Mortal Folly and Mortal Recoil

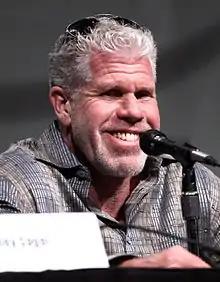
"Mortal Folly" introduced The Lich—the series' primary antagonist—who is voiced by Ron Perlman

Both "Mortal Folly" and "Mortal Recoil" were directed by Larry Leichliter, with Pat McHale and Sanchez serving as creative co-directors and Nick Jennings serving as art director. "Mortal Folly" was storyboarded by Rebecca Sugar and Adam Muto, whereas "Mortal Recoil" was storyboarded by Jesse Moynihan and Cole Sanchez. Both were episodes based on a story by Mark Banker, Kent Osborne, Patrick McHale, and series creator Pendleton Ward.